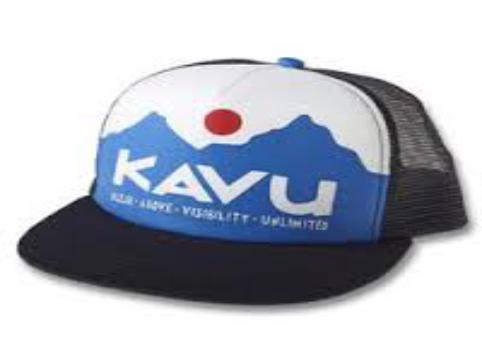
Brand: Kavu
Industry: Clothes